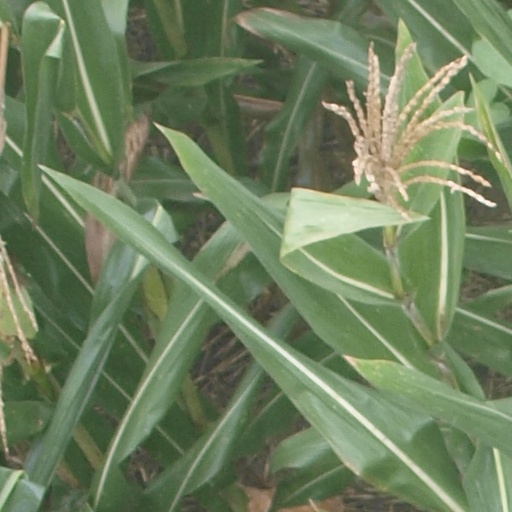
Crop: maize; corn